Benjamin Jowett

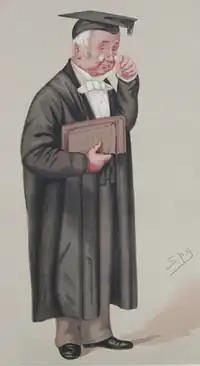
Benjamin Jowett, by Sir Leslie Ward, 'Spy', 1876

Meanwhile, Jowett's influence at Oxford had steadily increased; he had his favourites. It culminated when the country clergy, provoked by the final acquittal of the essayists, had voted in convocation against the endowment of the Greek chair. Jowett's pupils, who were now drawn from the university at large, supported him with enthusiasm. He made friends with the Freemantles (related to Gladstone's minister, Grant Duff), and the Verneys at Claydons. On holiday in Derbyshire he would write to them and Nightingale, describing his findings at Lea Hurst in 1864. One historian has identified his relations with her as being most intense between 1863 and 1866: in April 1864, he had advised Florence Nightingale to prevent Garibaldi, her world-famous guest, from stirring up trouble in Italy. This coincided with a big philosophical argument in which they were poles apart: there were three major pieces of sanitary legislation, the Contagious Diseases Acts, which in 1870 came under fire from Josephine Butler, a feminist and social reformer, who wished their repeal. The rational theologian in Jowett warned Nightingale to ignore those "on the wrong tack". Rising incidents of venereal disease posed a moral question about whether to regulate prostitution, when men still might die from the infection. Policing of the health conditions became a case for which women's rights campaigners demanded repeal, and they launched a vociferous attack in the press on Jowett, amongst others. He was a compassionate man, visiting the selfless Hilary Bonham Carter (dying from cancer) in May 1865, administering his own brand of prayer and kindness. He was a staunch critic of the Poor Laws that condemned the poor, sick, and vulnerable to appalling degradation, leaving people to starve. In London alone in 1866 there were 21,500 patients with no trained nurses. But his influence could be profound. In 1874, he criticised Nightingale's impending Report of Land Tenure in India to the extent that it was never published, because she "could lose influence".